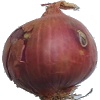
Label: Onion Red 1